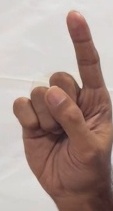
ASL sign: 1